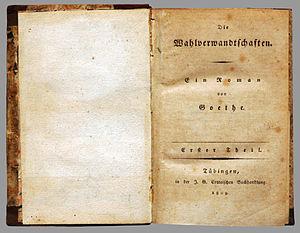
Les Affinités électives est un roman de Johann Wolfgang von Goethe publié en 1809.